Interferon gamma 5' UTR regulatory element

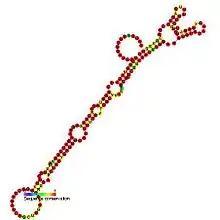
Predicted secondary structure and sequence conservation of IFN_gamma

Interferon gamma 5' UTR regulatory elements are a family of regulatory RNAs. This family represents a pseudoknot containing stem-loop structure found in the 5' UTR of interferon-gamma mRNA. This structure is thought to be involved in translational regulation and the pseudoknot has been found to activate protein kinase R (PKR) which is known to be a translational inhibitor. Mutations in the pseudoknot structure have been found to reduce PKR activation and increase the translation of interferon-gamma.